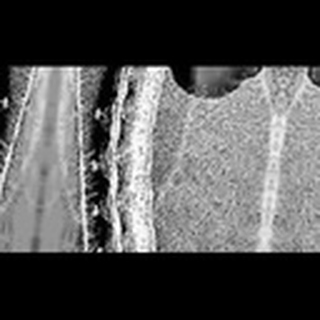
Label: cotton_army_worm